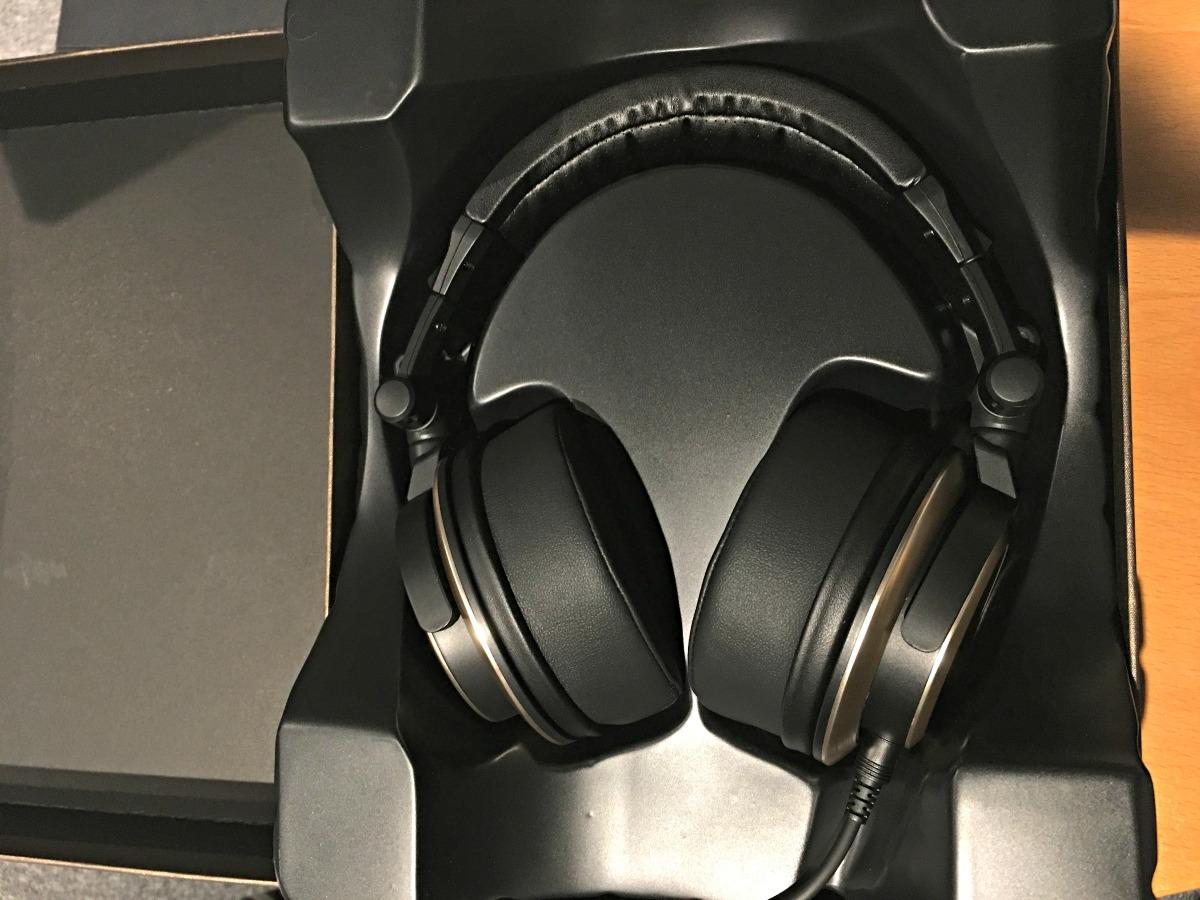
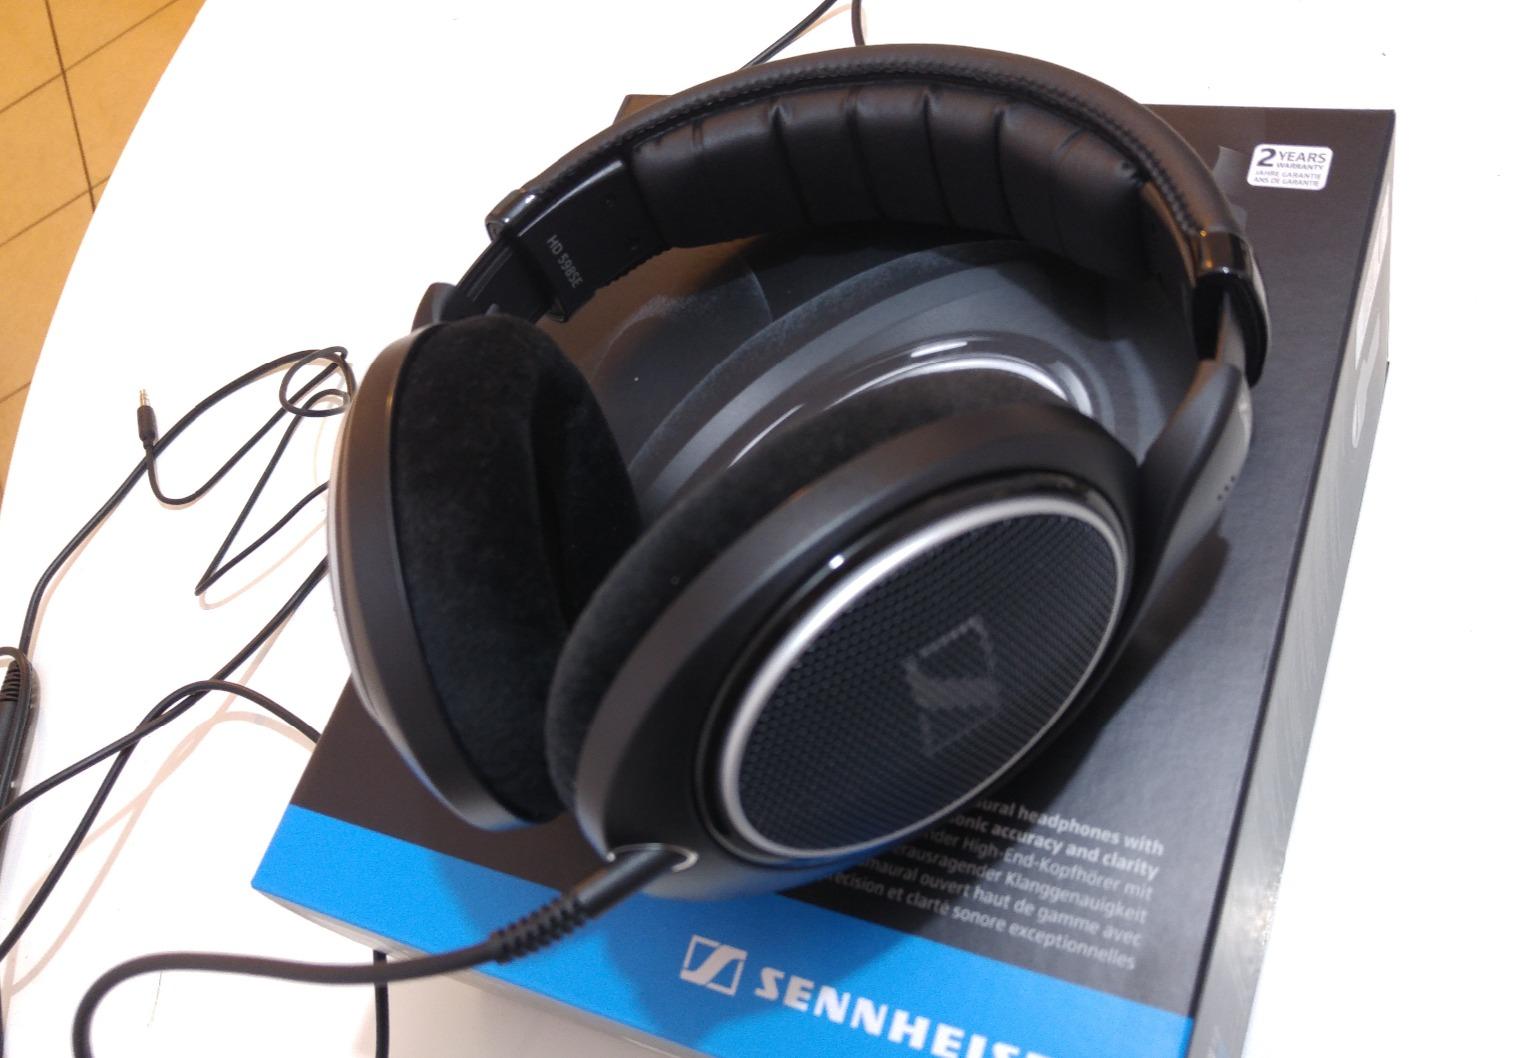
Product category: headphones
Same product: no